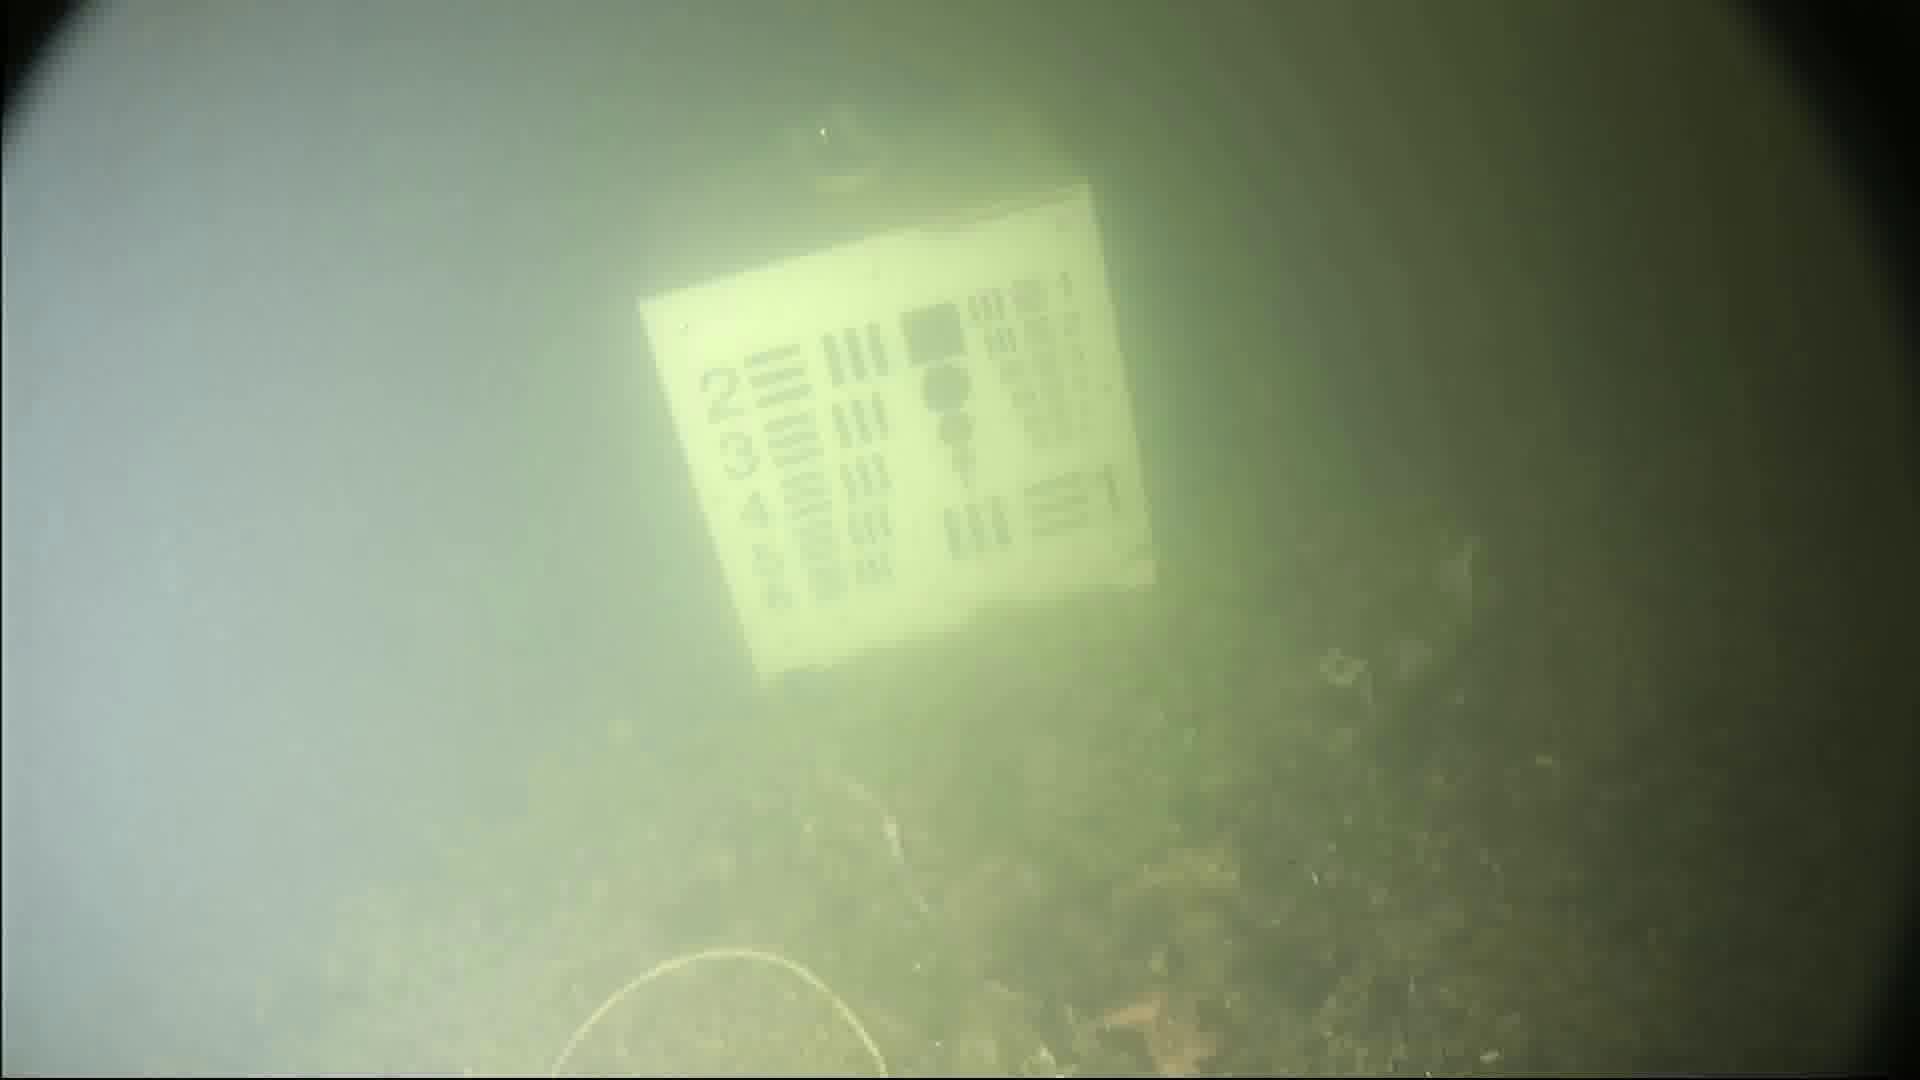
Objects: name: small_fish
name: starfish